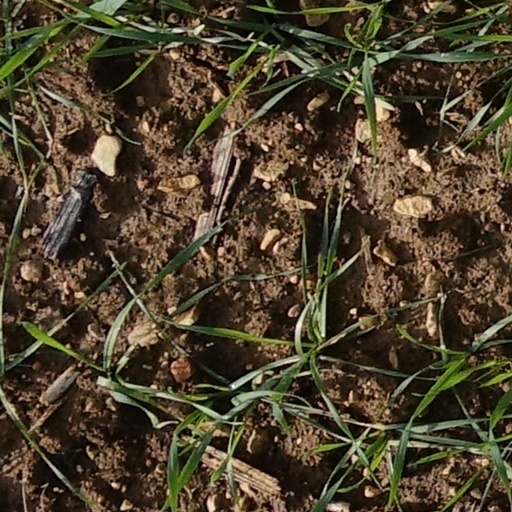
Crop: wheat